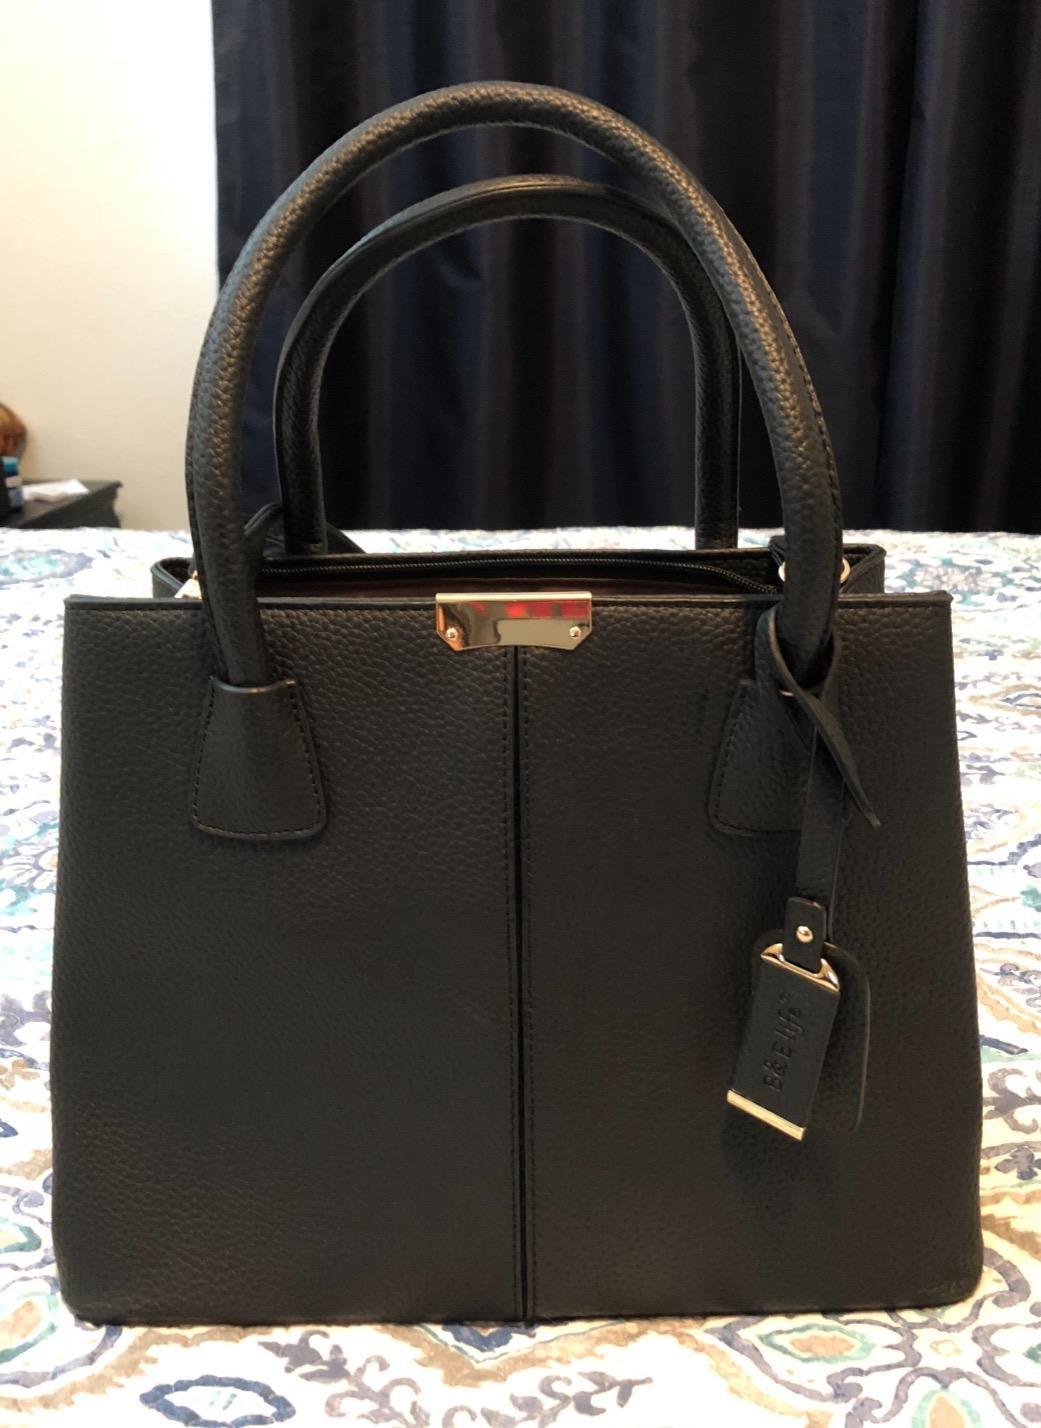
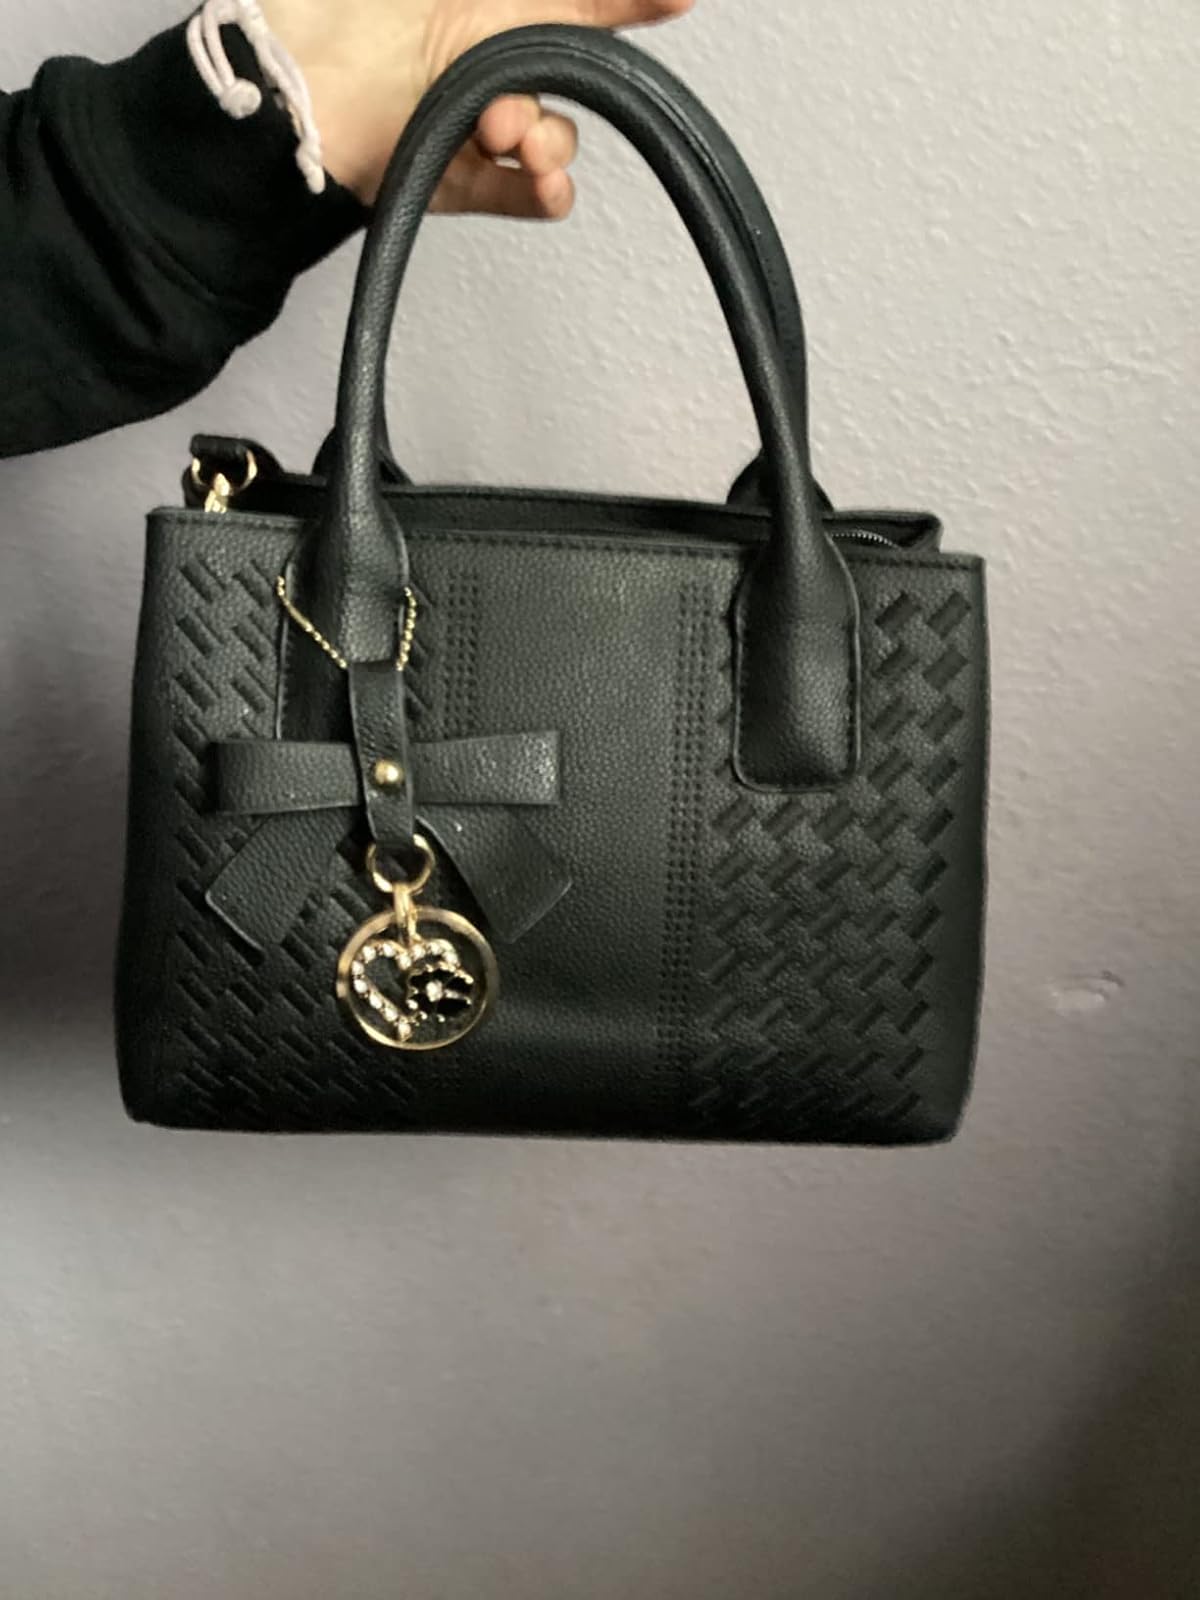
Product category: accessories_handbag
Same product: no